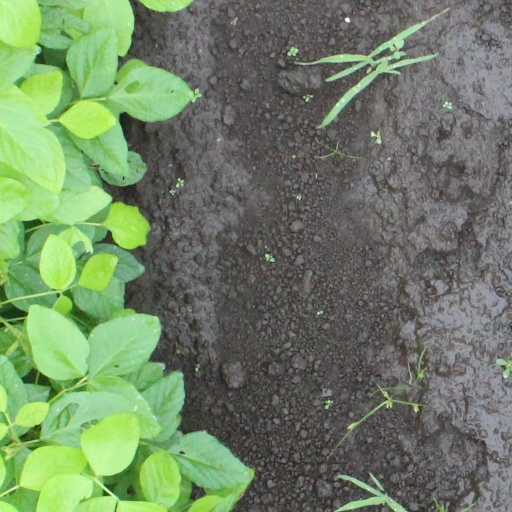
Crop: soybean